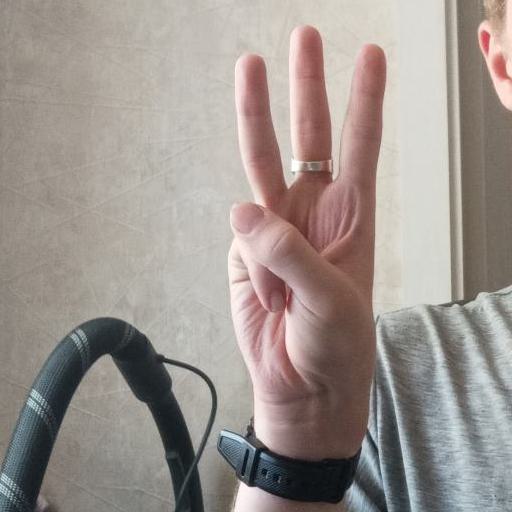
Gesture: three